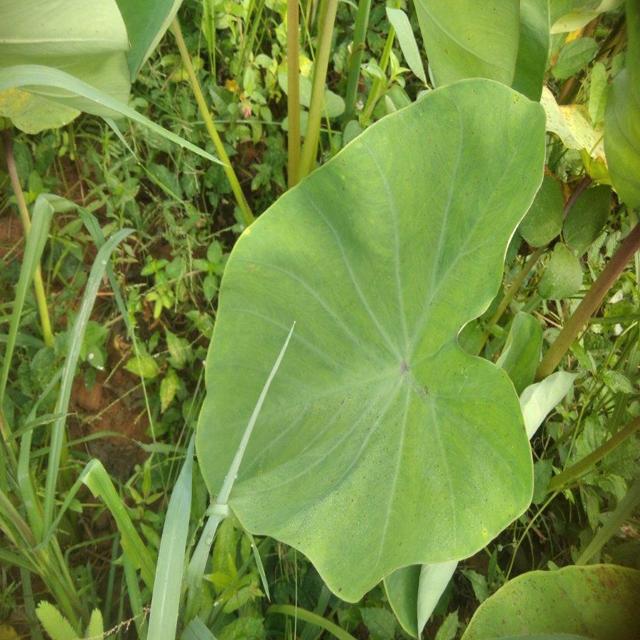
Label: Healthy